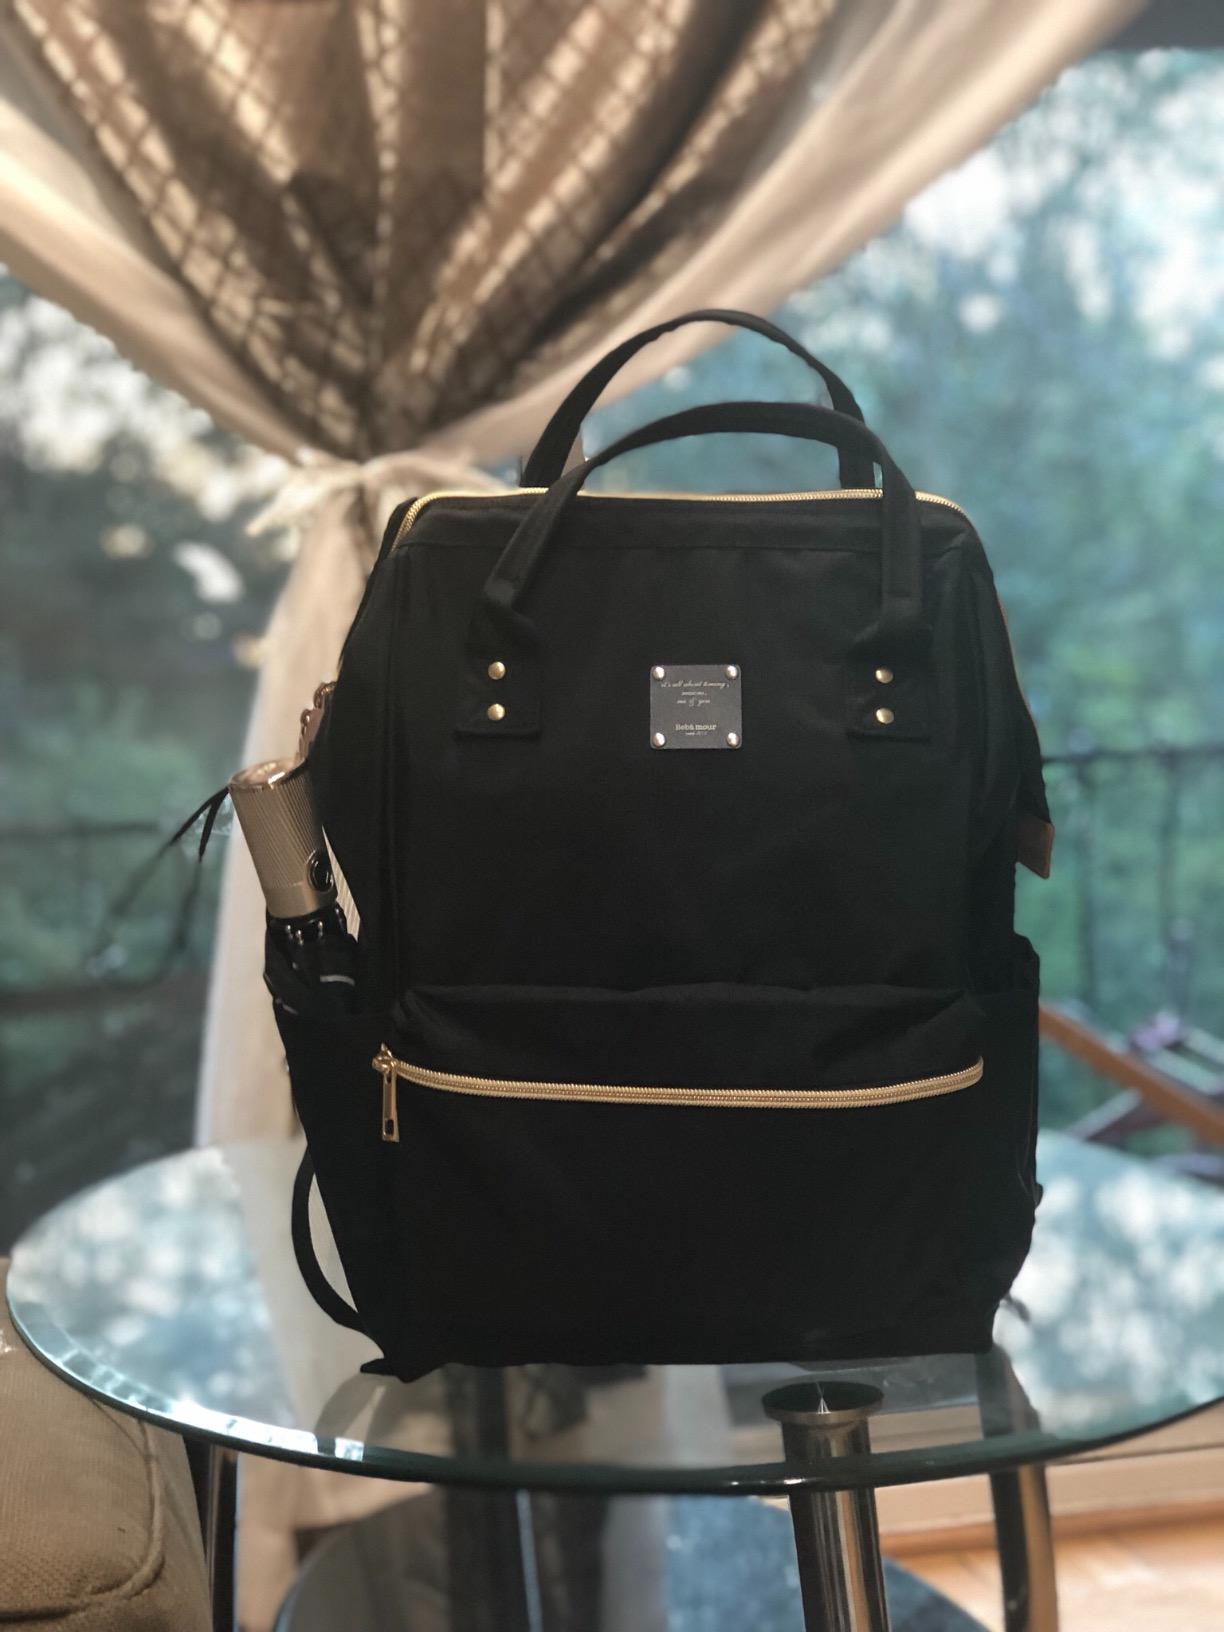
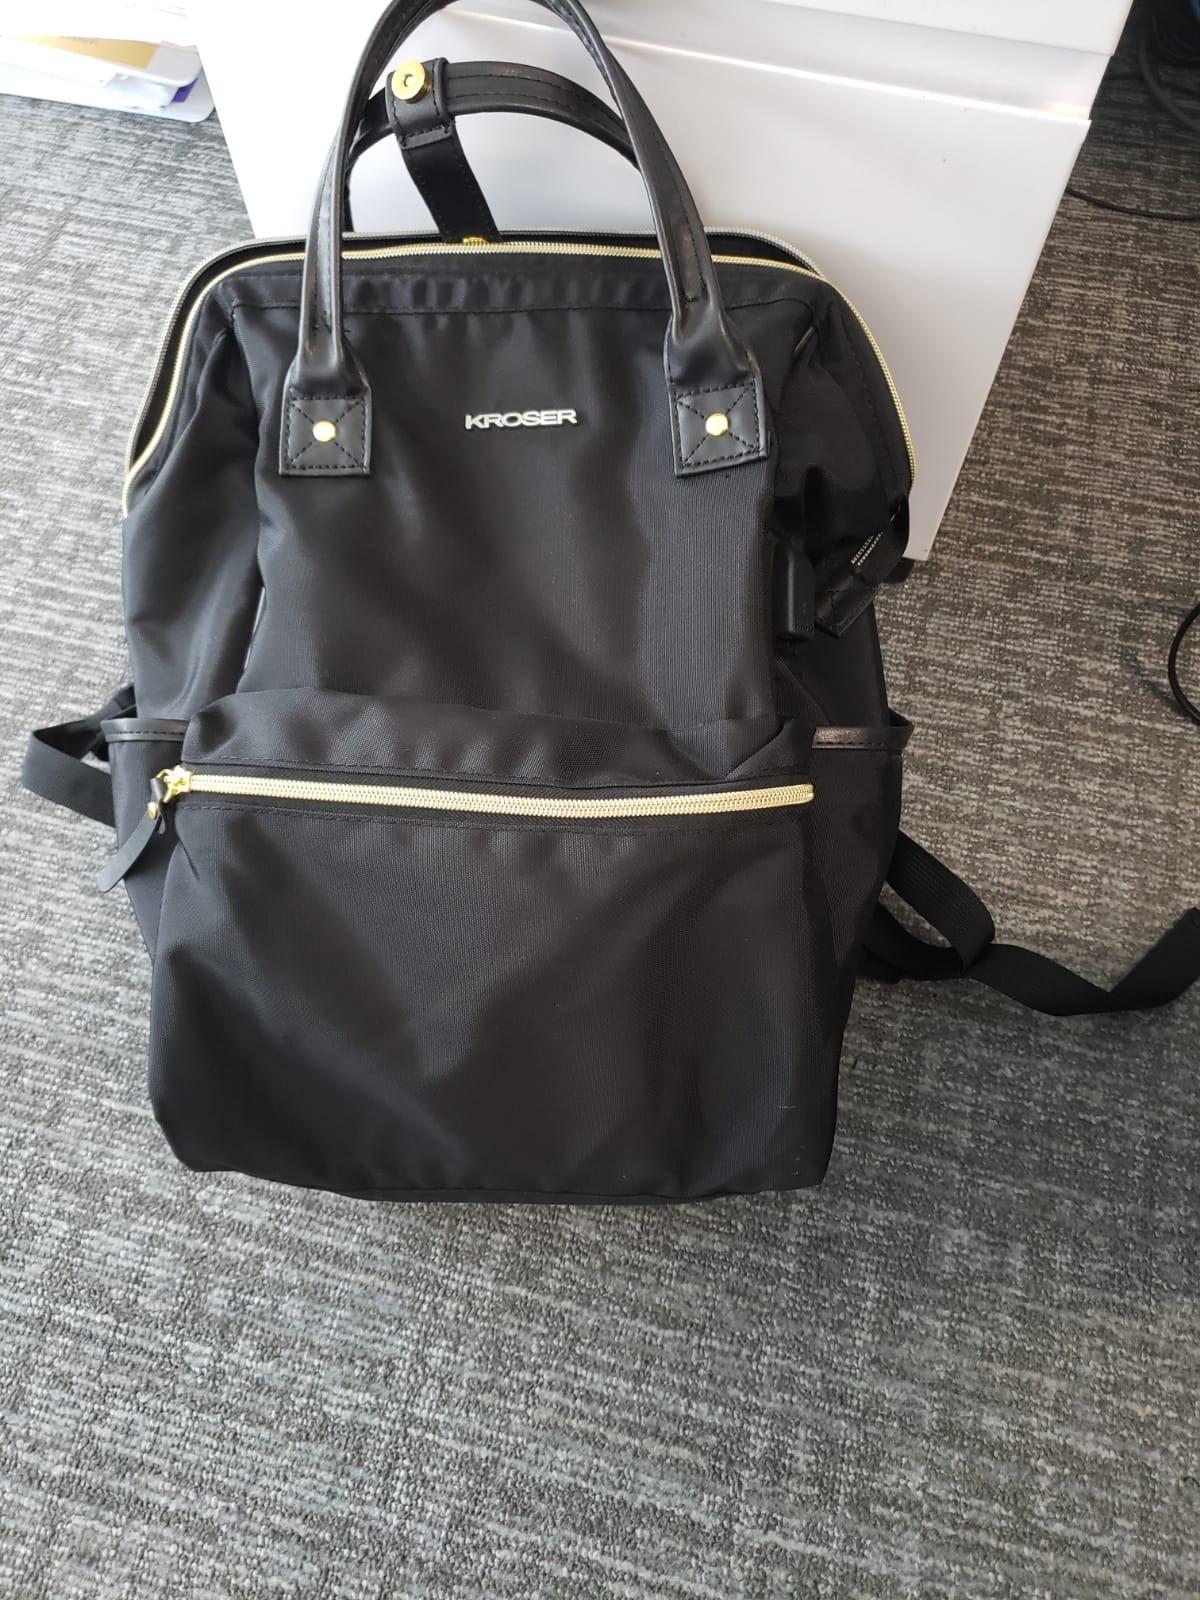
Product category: bag
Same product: no